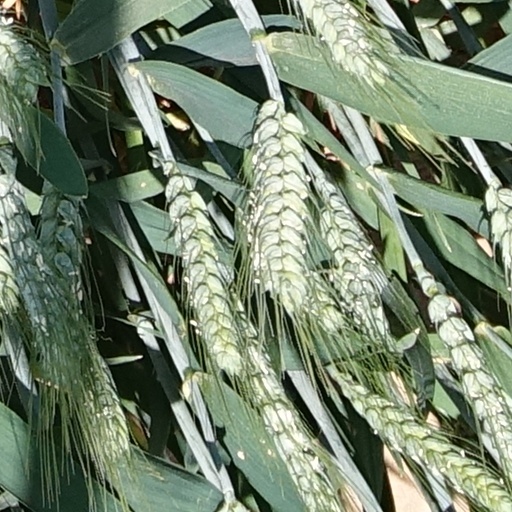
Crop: wheat